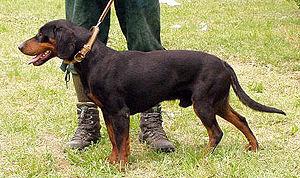
Le chien courant slovaque est une race de chiens originaire de Slovaquie. C'est un chien courant de taille moyenne, donnant une impression de légèreté. La robe est noire et feu. Il s'agit d'un chien de chasse employé comme chien courant.